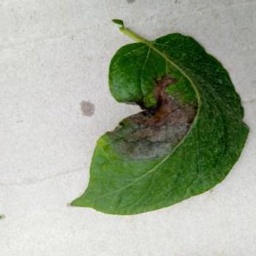
Etiqueta: Late Blight